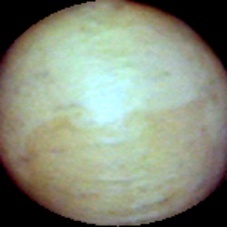
Label: Intact